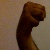
The image shows a hand gesture representing the letter 'M' in Indian Sign Language.